Monty Python

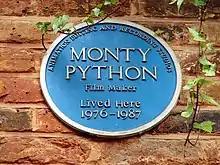
Blue plaque at 11 Neal's Yard, London, marking where Palin and Gilliam bought offices in 1976 as studios and editing suites for Python films and solo projects.

In 1974, between production on the third and fourth series, the group decided to embark on their first "proper" feature film, containing entirely new material. "Monty Python and the Holy Grail" was based on Arthurian legend and was directed by Jones and Gilliam. Again, the latter also contributed linking animations (and put together the opening credits). Along with the rest of the Pythons, Jones and Gilliam performed several roles in the film, but Chapman took the lead as King Arthur. Cleese returned to the group for the film, feeling that they were once again breaking new ground. "Holy Grail" was filmed on location, in picturesque rural areas of Scotland, with a budget of only £229,000; the money was raised in part with investments from rock groups such as Pink Floyd, Jethro Tull, and Led Zeppelin, as well as UK music industry entrepreneur Tony Stratton Smith (founder and owner of the Charisma Records label, for which the Pythons recorded their comedy albums).